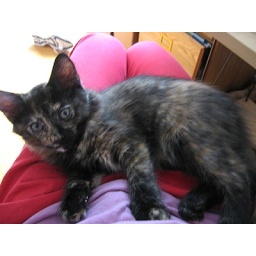
almost 10 weeks. this one likes to sit in your lap, which is unusual for a female cat